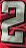
Number: 2